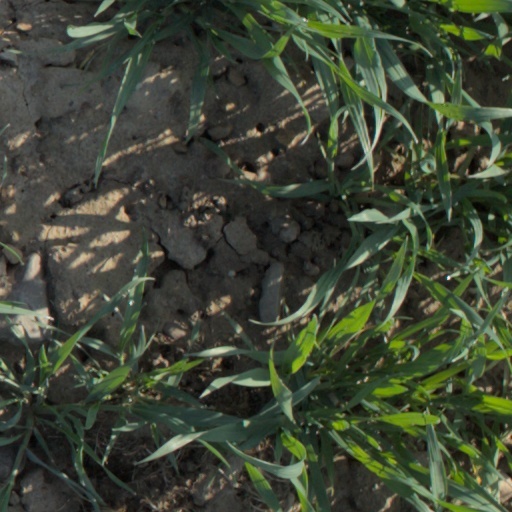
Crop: wheat